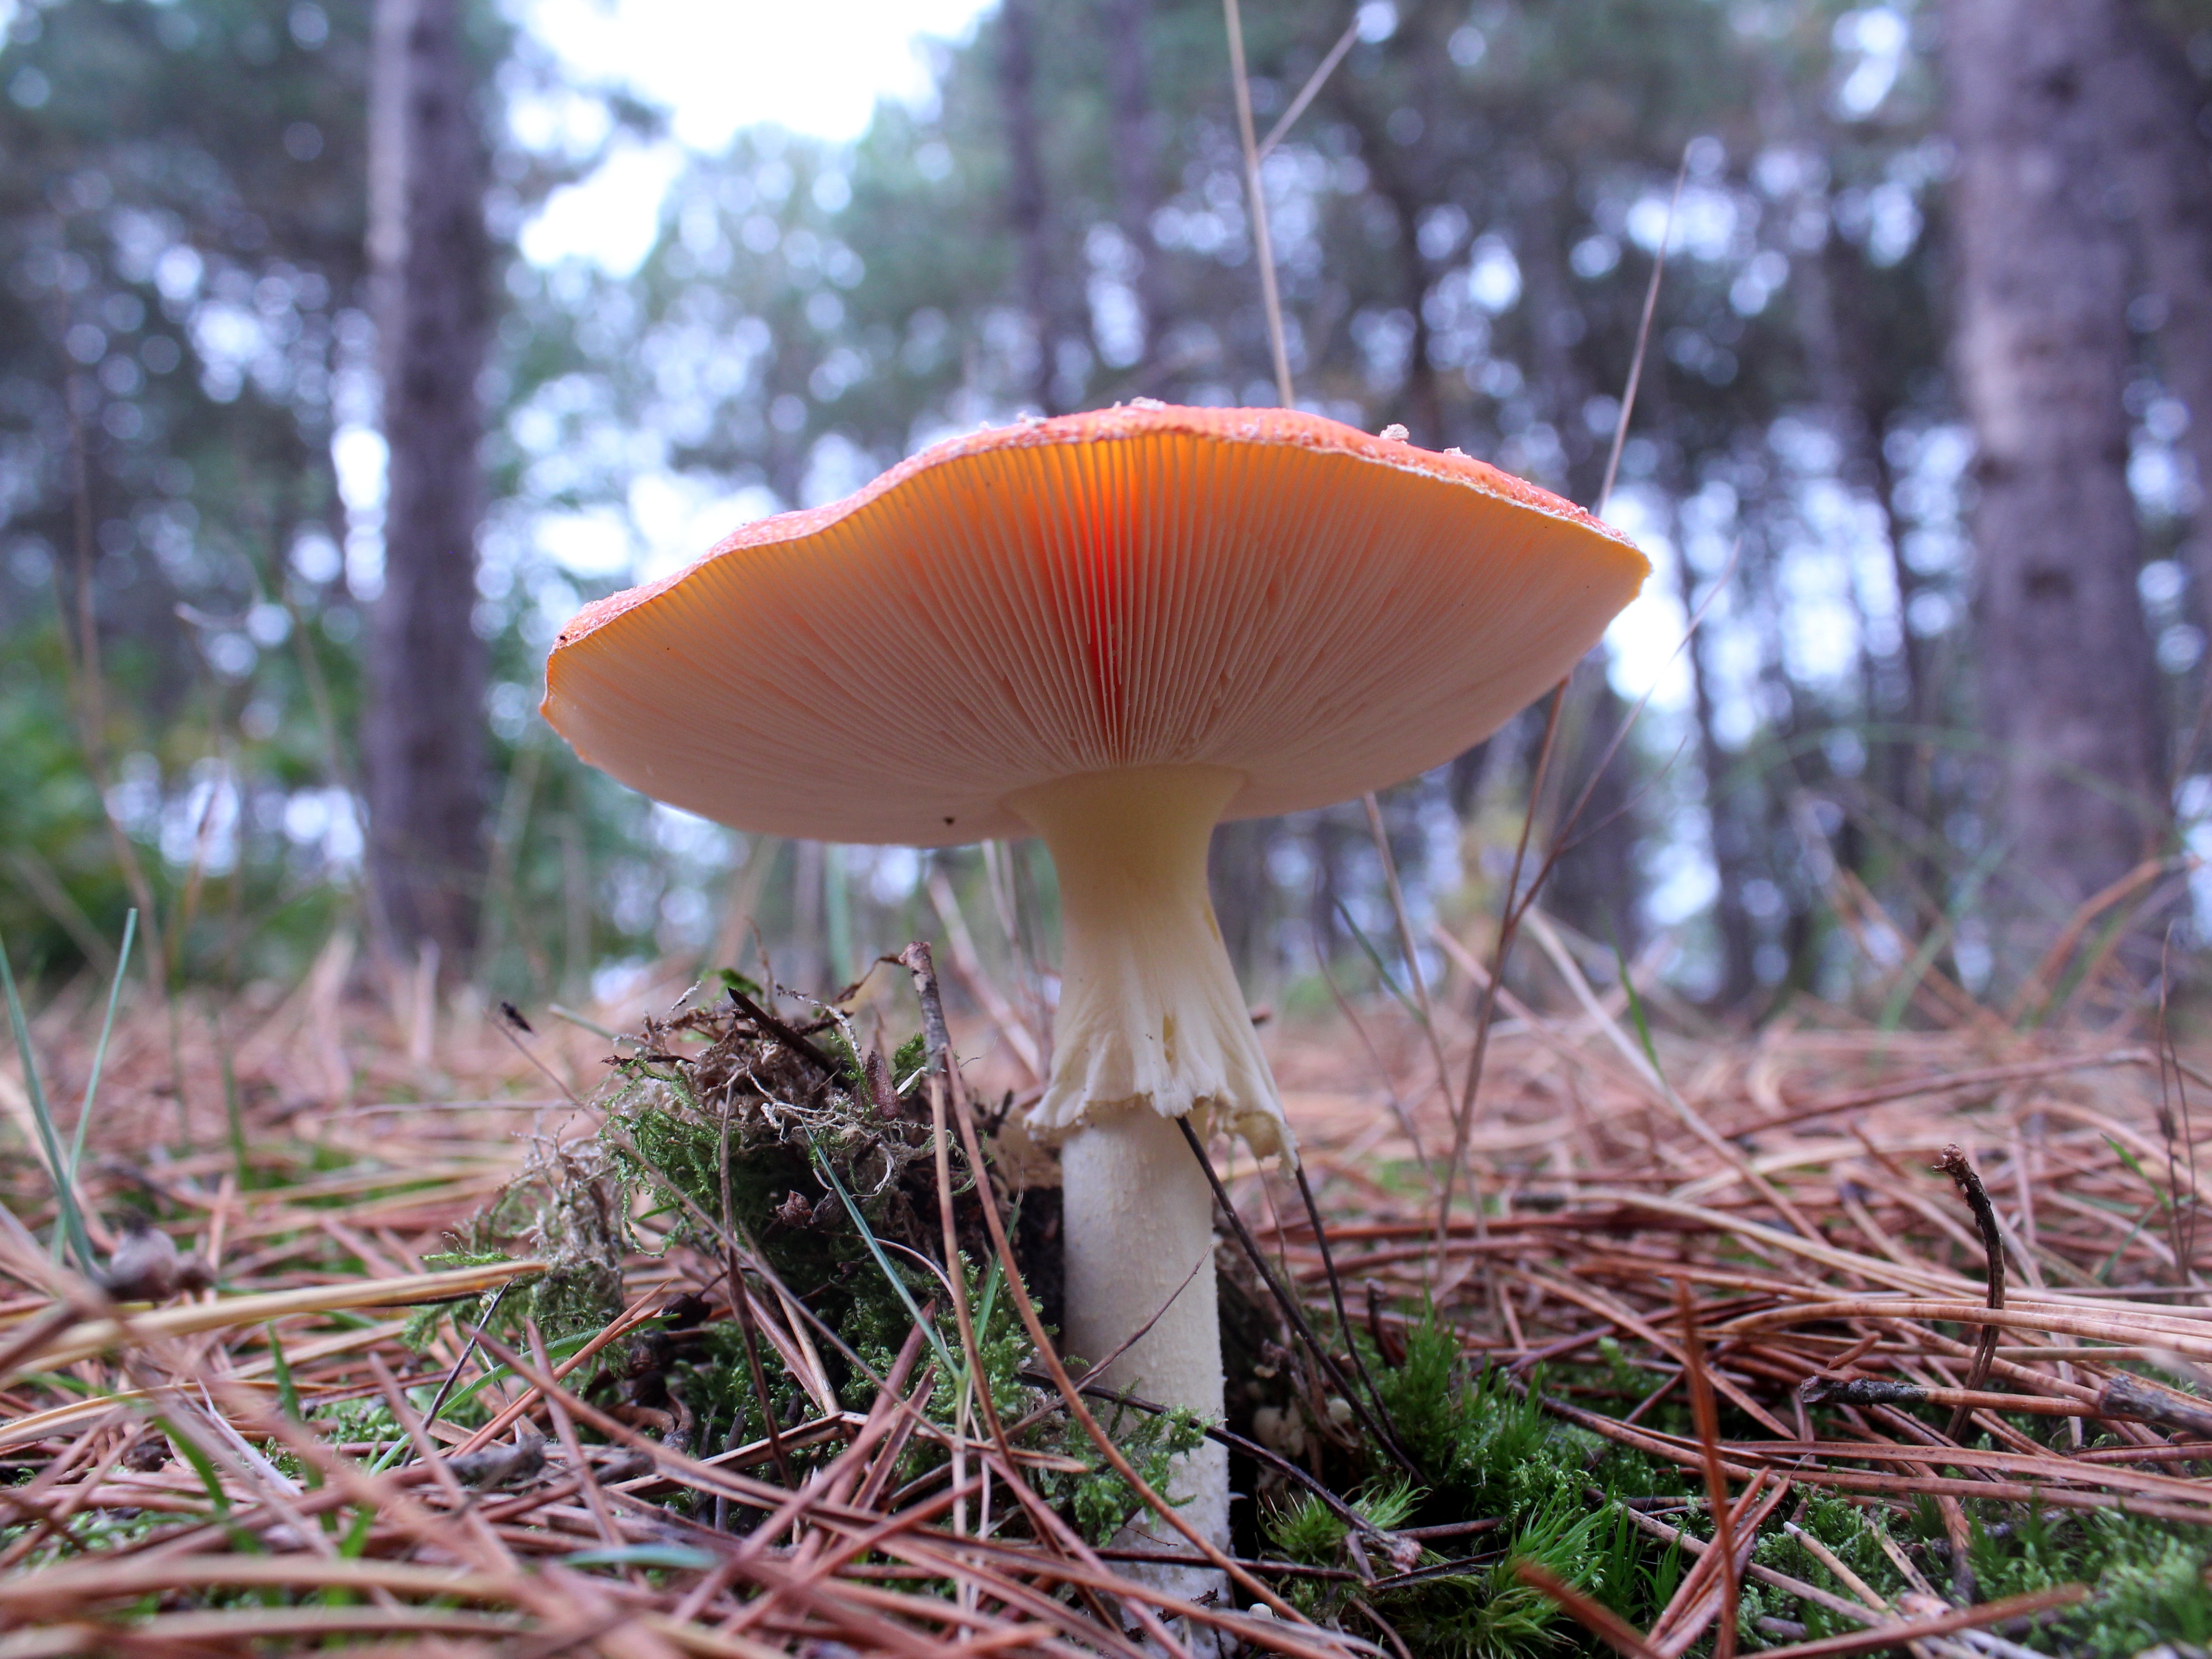
nature, forest, autumn, mushroom, fauna, fungus, woodland, agaric, bolete, agaricus, red white dots, oyster mushroom, edible mushroom, medicinal mushroom, agaricomycetes, agaricaceae, penny bun